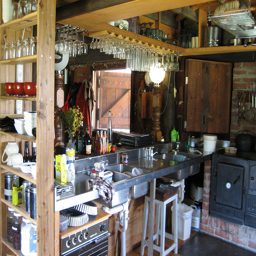
Commercial kitchen with wood fired oven and lots of shelving.
A view ofa  bar from behind the actual bar.
Kitchen with wood ceiling, shelves and stainless steel sinks.
A kitchen with glasses, sinks, and other utensils.
A kitchen with wine glasses hanging from the ceiling.